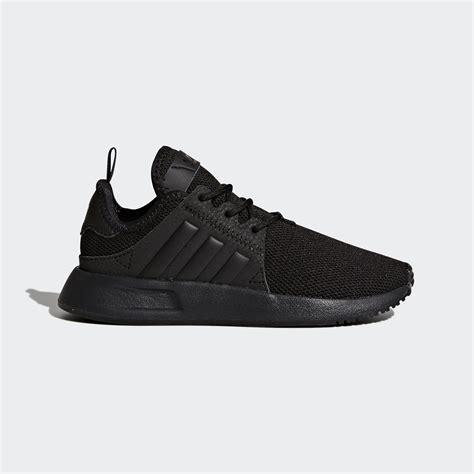
Brand: Adidas
Model: X_plr